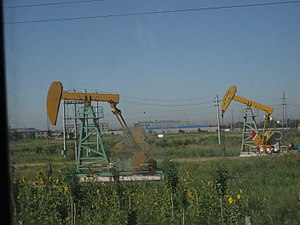
Daqingfeltet
Oliebrønde i Daqingfeltet
Daqingkomplekset er det største oliefeltet i Folkerepublikken Kina, og ligger mellem floderne Songhua og Nunjiang i provinsen Heilongjiang i det nordøstlige Kina.